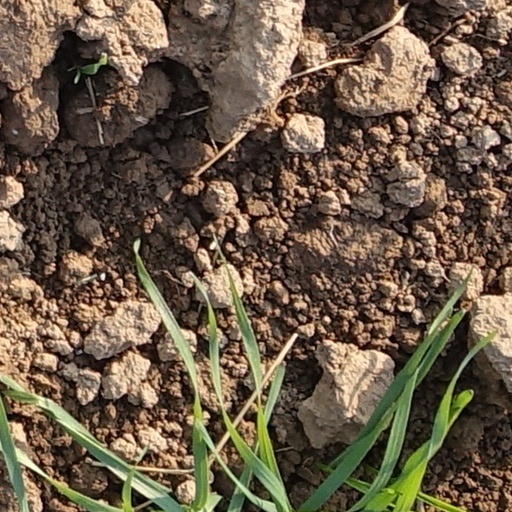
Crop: wheat